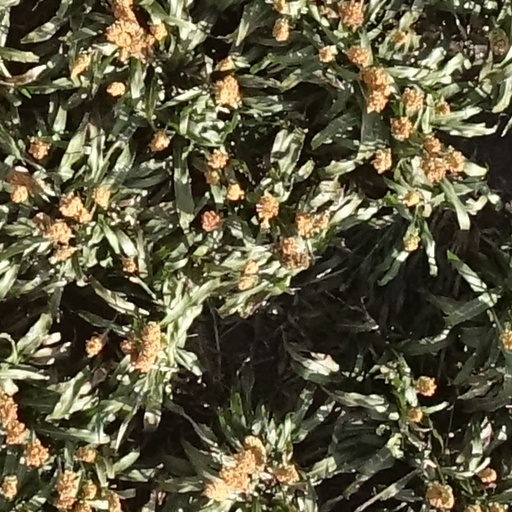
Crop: sorghum